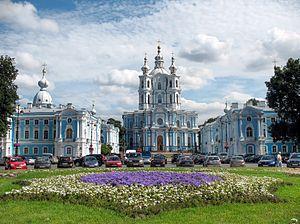
Le baroque élisabéthain est une variété du style architectural baroque russe de l'époque d'Élisabeth Ire. Il est également appelé « style rocaille » ou « style rococo ». Bartolomeo Rastrelli est le représentant le plus important de cette tendance à laquelle on donne, encore également, le nom de « baroque rastrellien ». Le russe Savva Tchevakinski est également un architecte réputé de l'époque représentant de ce style.